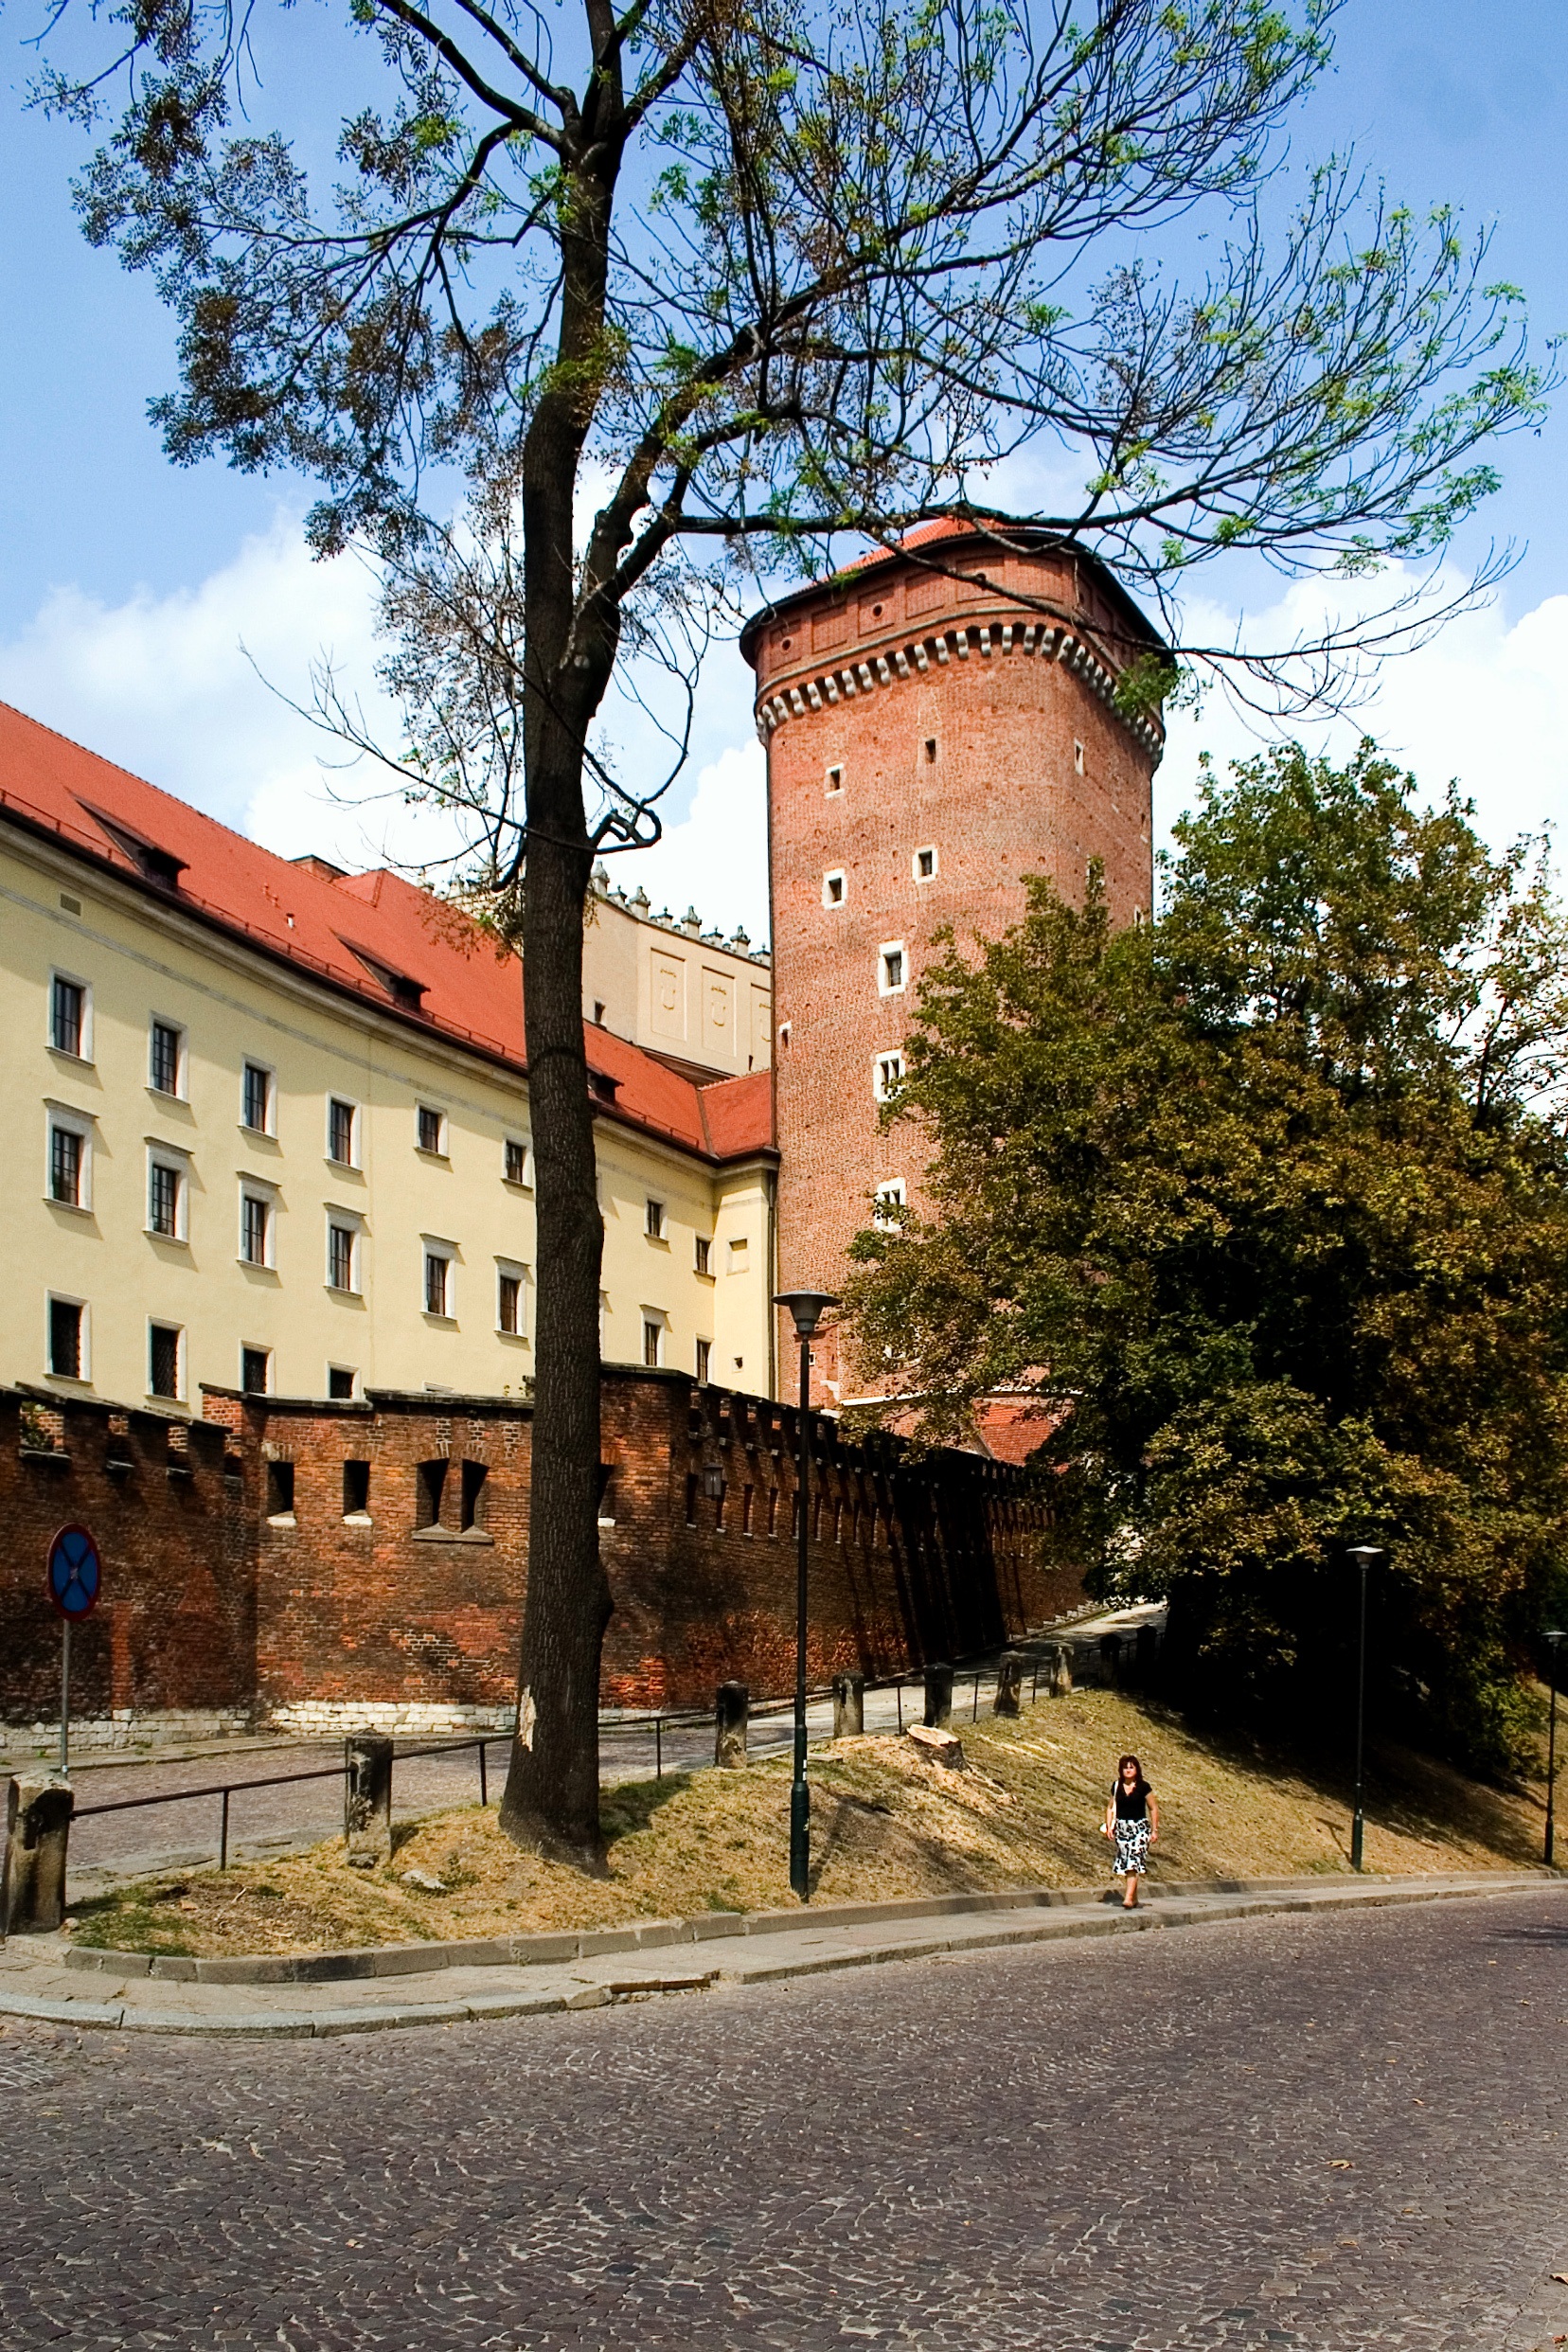
tree, architecture, town, building, city, downtown, plaza, castle, poland, town square, campus, estate, krakow, neighbourhood, wawel, urban area, residential area, human settlement